Ignace Schops

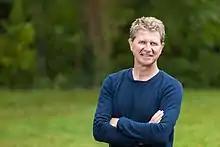
Schops (2021)

Ignace Schops (born 1964) is a Belgian environmentalist, a biodiversity, landscaping and herpetology expert. He is Director of the Belgian NGO Regionaal Landschap Kempen en Maasland (RLKM), and was the President of the largest network on the natural heritage in Europe, EUROPARC federation, from 2014 until 2021; and a full member of the EU chapter of Club of Rome.